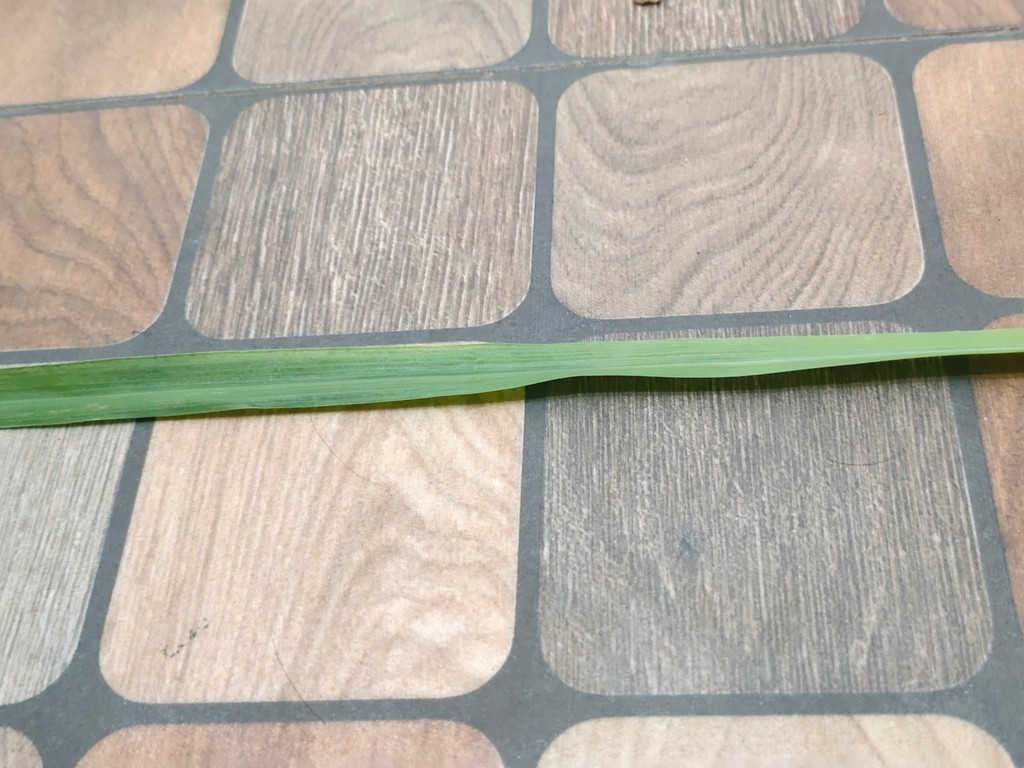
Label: Healthy